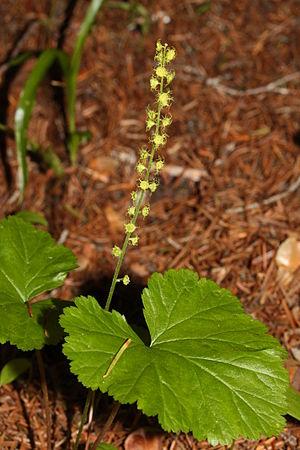
Pied fleuri de Mitella breweri, photographié dans le parc National du Mont Rainier.